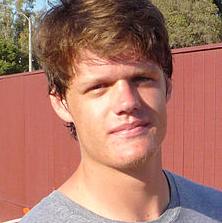
Age: 18